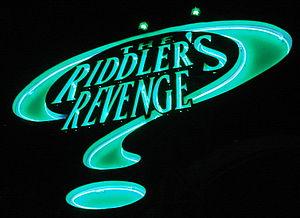
The Riddler's Revenge sont des montagnes russes en position verticale du parc Six Flags Magic Mountain, localisé à Valencia près de Santa Clarita en Californie, banlieue nord de Los Angeles, aux États-Unis.